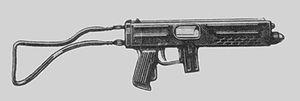
Le Pistolet mitrailleur italien Franchi LF57 a été conçu en 1956 et. En 1962 est dérivée la carabine semi-automatique Franchi LF 62 à canon long destinée aux marché des armes de police.